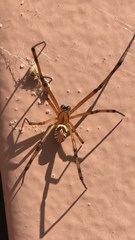
Species: Lactrodectus_hesperus